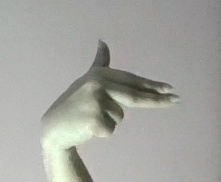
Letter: ghain